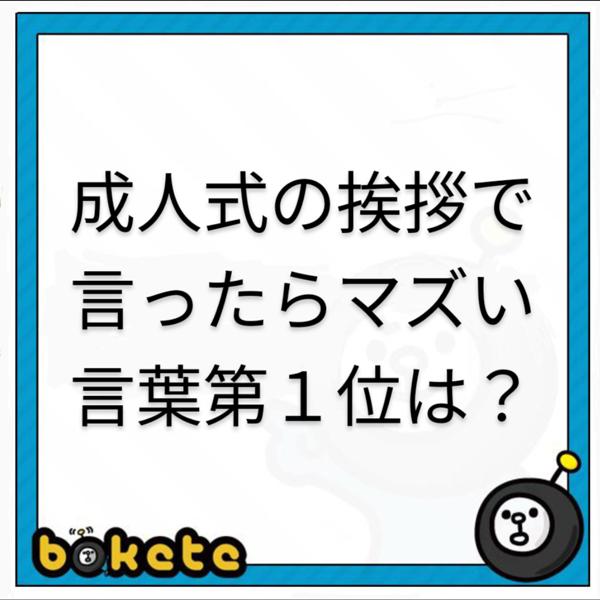
回答: 二十歳越えちゃったら興奮しないよね